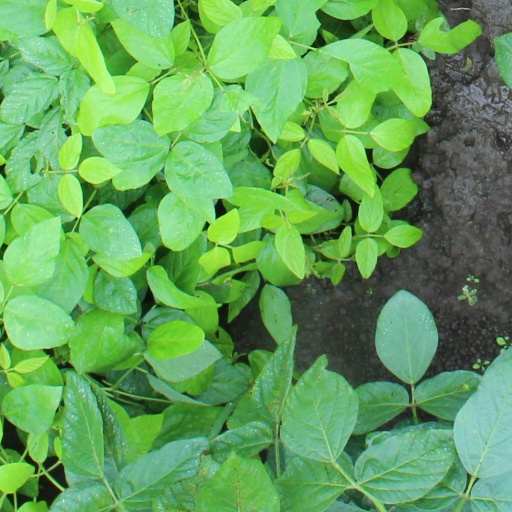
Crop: soybean